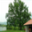
Label: oak_tree